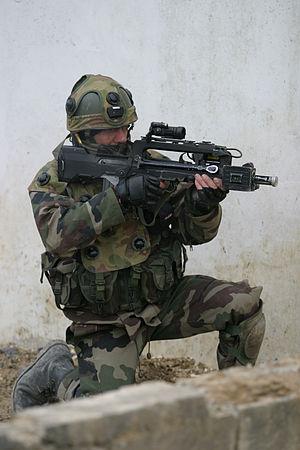
Le centre d'entraînement aux actions en zone urbaine sert à la formation au combat urbain des unités de l'Armée de terre française. Il a été ouvert en 2006 dans le camp de Sissonne, dans le département de l'Aisne, à l'emplacement de l'ancien hameau de Jeoffrécourt. Il reprend, à compter du 1ᵉʳ juillet 2014, le nom et les traditions du 94ᵉ régiment d'infanterie.